Daniel Rodríguez (tenor)

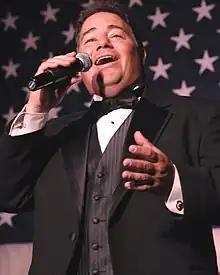
Rodríguez in 2008

Daniel Rodriguez (born May 24, 1964) is an American operatic tenor from New York City. He became known as "The Singing Policeman" in his former work with the New York City Police Department, due to his role as one of the department's designated national anthem singers. In the aftermath of the September 11 terrorist attacks, he received widespread attention with his rendition of "God Bless America", which he sang at memorial events and on television. This led to an offer of formal training from Plácido Domingo. Rodriguez has recorded numerous albums and appeared as lead tenor in several operas. He regularly appears in support of his chosen charities, as well as performing a full domestic and international concert schedule.